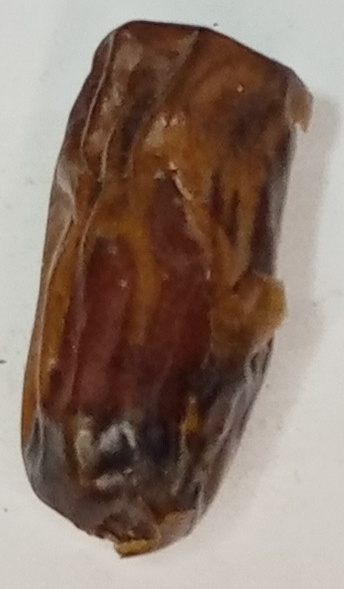
Variety: gajar
Size: small
Grade: grade-3